David Hovorka

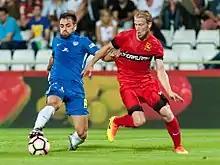
Hovorka (in left) in action with Slovan Liberec in 2016

David Hovorka (born 7 August 1993) is a retired professional Czech football defender. He played for four clubs in the Czech First League.